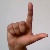
The image shows a hand gesture representing the letter 'L' in Indian Sign Language.